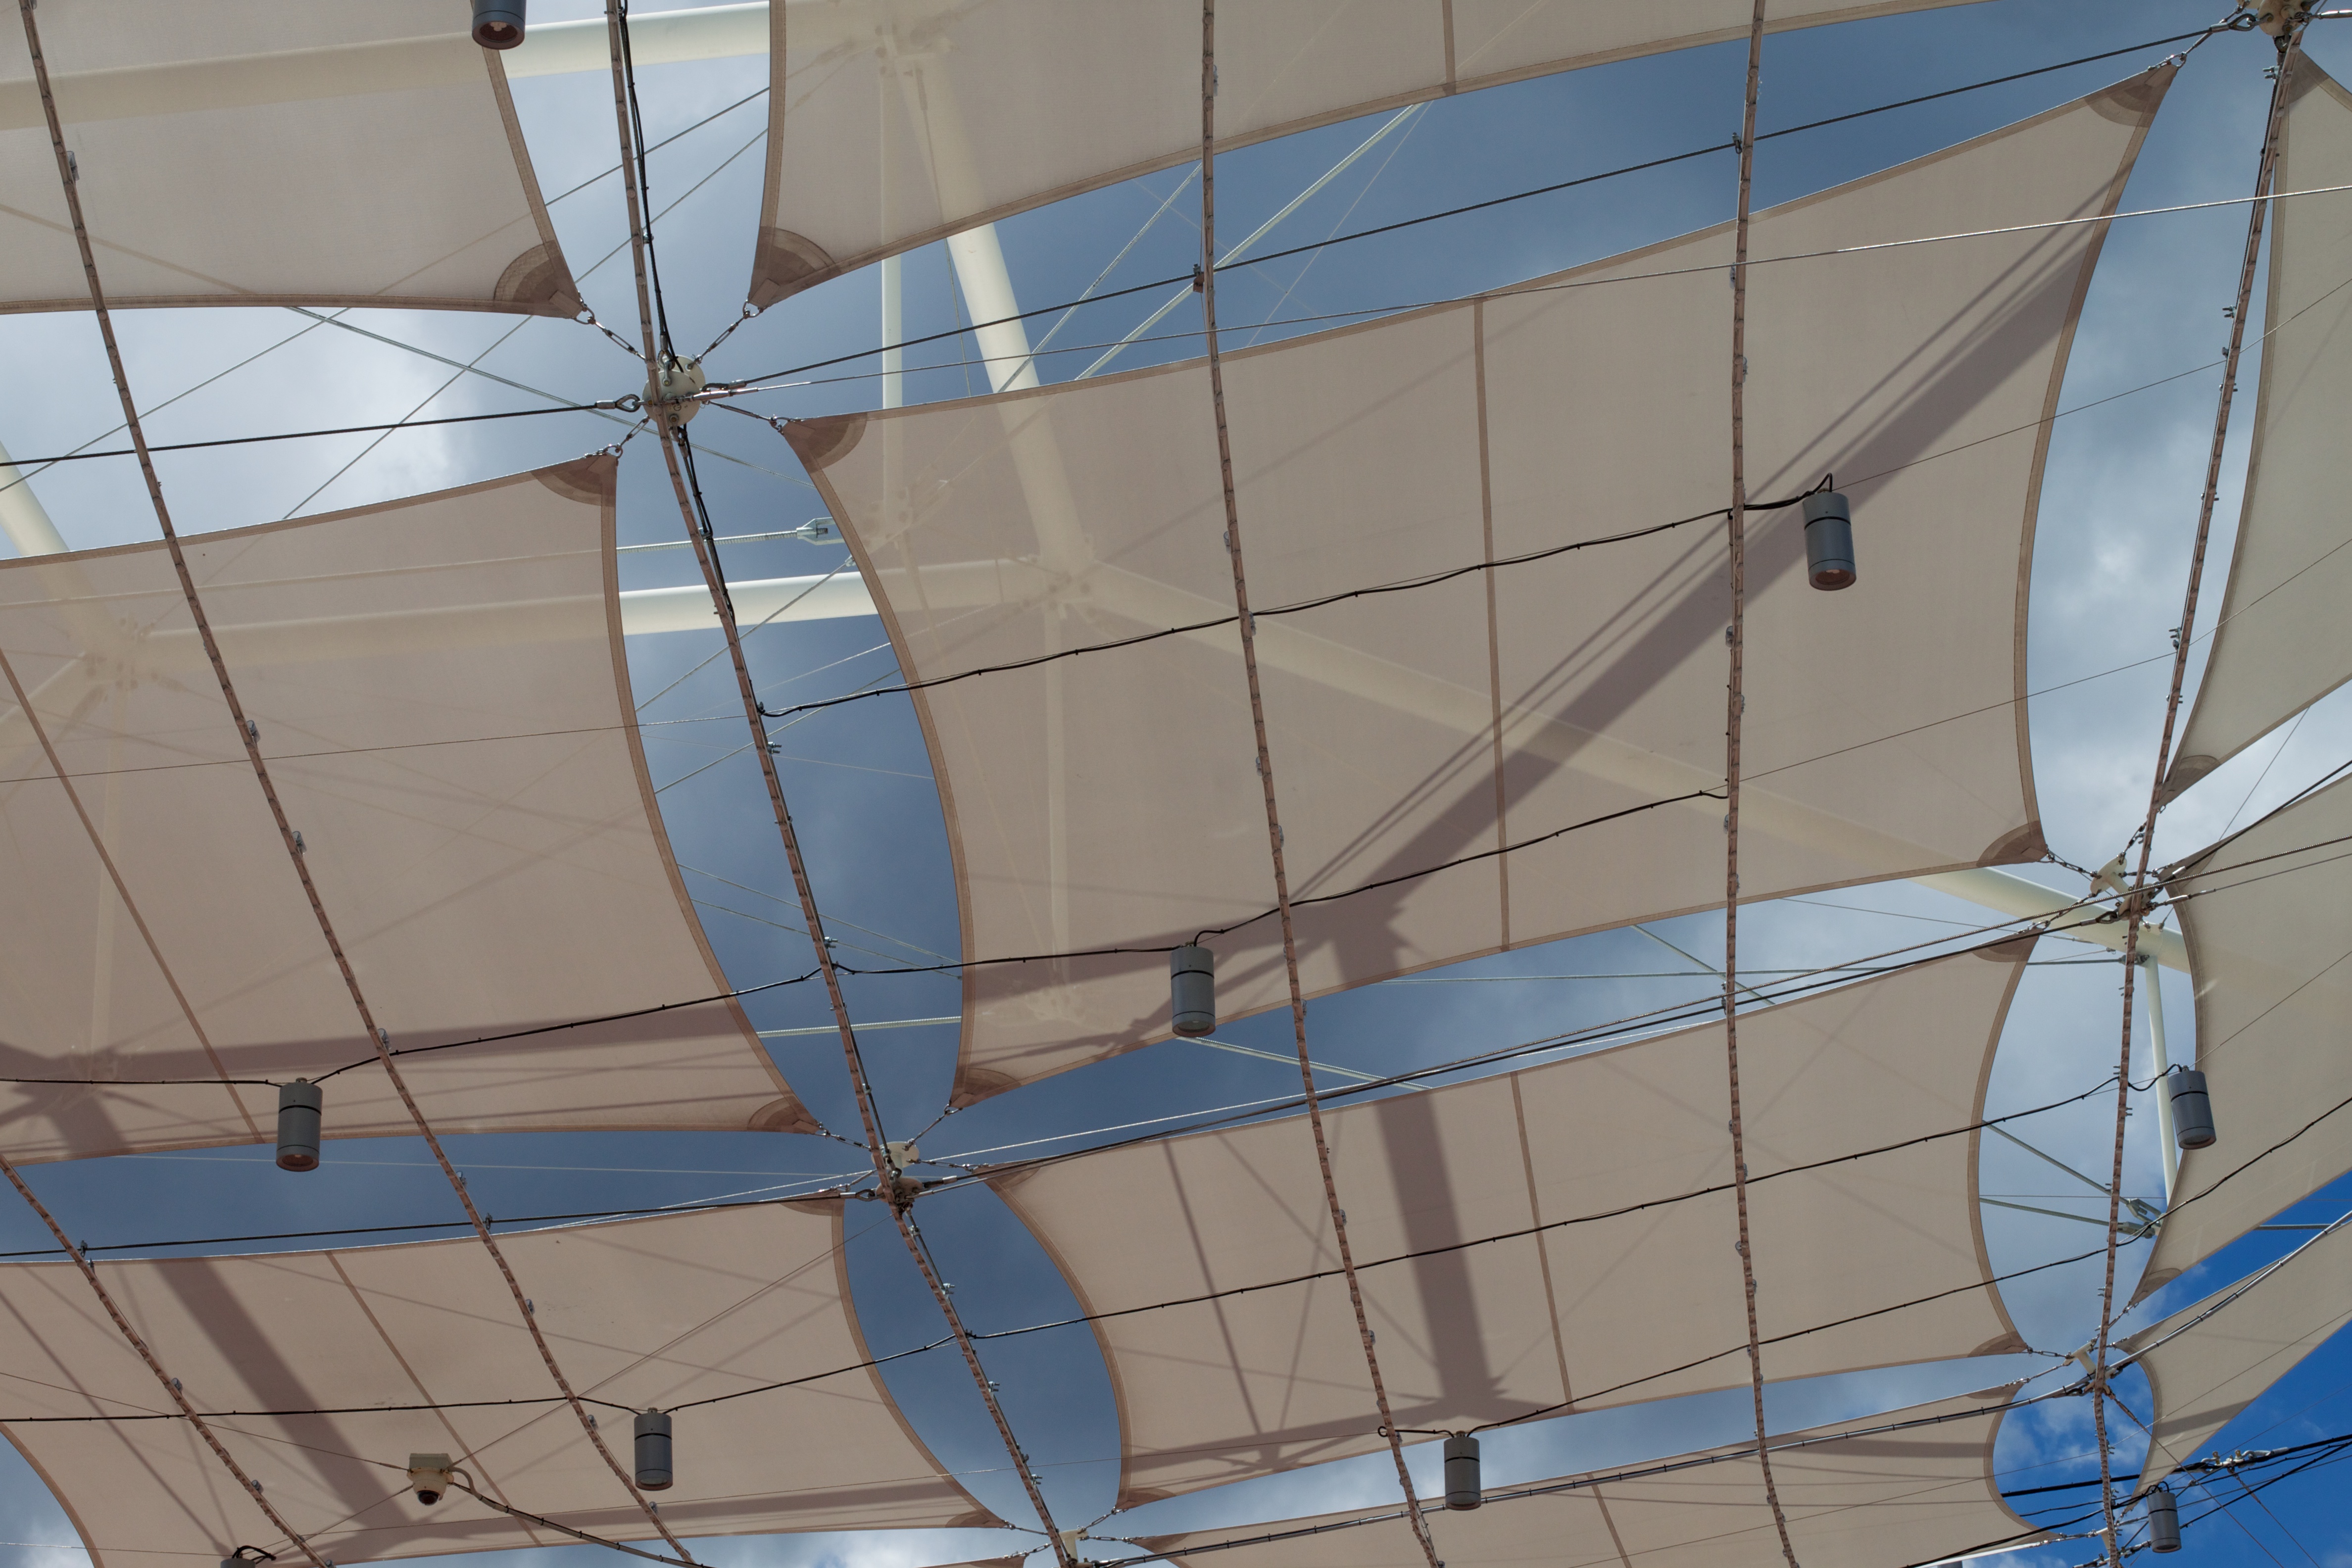
architecture, window, glass, skyscraper, ceiling, line, mast, facade, blue, design, net, sail, symmetry, dome, auodyssey, daylighting, outdoor structure